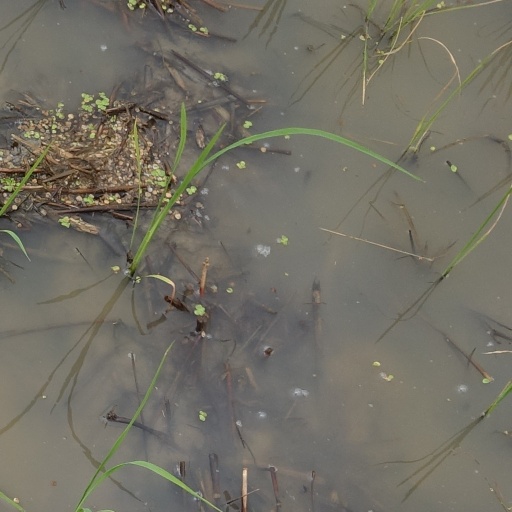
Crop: rice